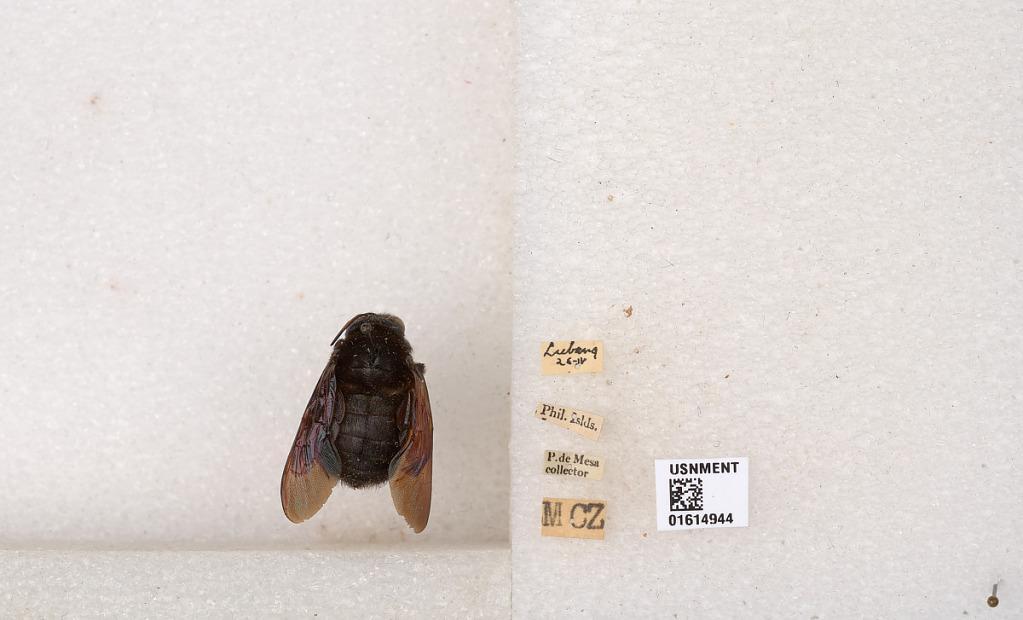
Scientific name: Xylocopa
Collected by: P. De Mesa
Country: Philippines
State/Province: Mimaropa
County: Occidental Mindoro
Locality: Lubang